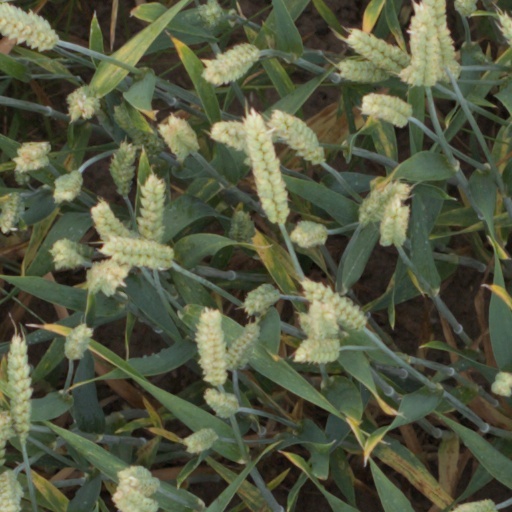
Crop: wheat